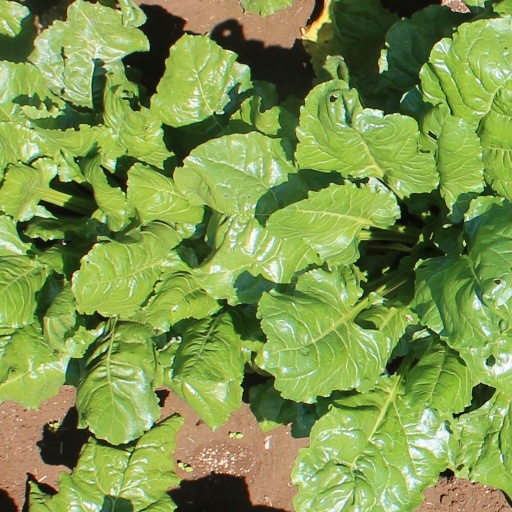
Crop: sugar beet